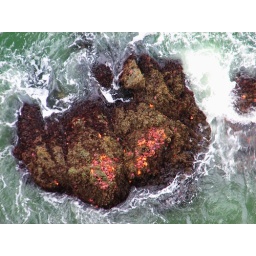
under the golden gate bridge - marin county, california